Open cluster

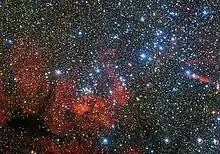
The star cluster NGC 3590

The first person to use a telescope to observe the night sky and record his observations was the Italian scientist Galileo Galilei in 1609. When he turned the telescope toward some of the nebulous patches recorded by Ptolemy, he found they were not a single star, but groupings of many stars. For Praesepe, he found more than 40 stars. Where previously observers had noted only 6–7 stars in the Pleiades, he found almost 50. In his 1610 treatise "Sidereus Nuncius", Galileo Galilei wrote, "the galaxy is nothing else but a mass of innumerable stars planted together in clusters." Influenced by Galileo's work, the Sicilian astronomer Giovanni Hodierna became possibly the first astronomer to use a telescope to find previously undiscovered open clusters. In 1654, he identified the objects now designated Messier 41, Messier 47, NGC 2362 and NGC 2451.